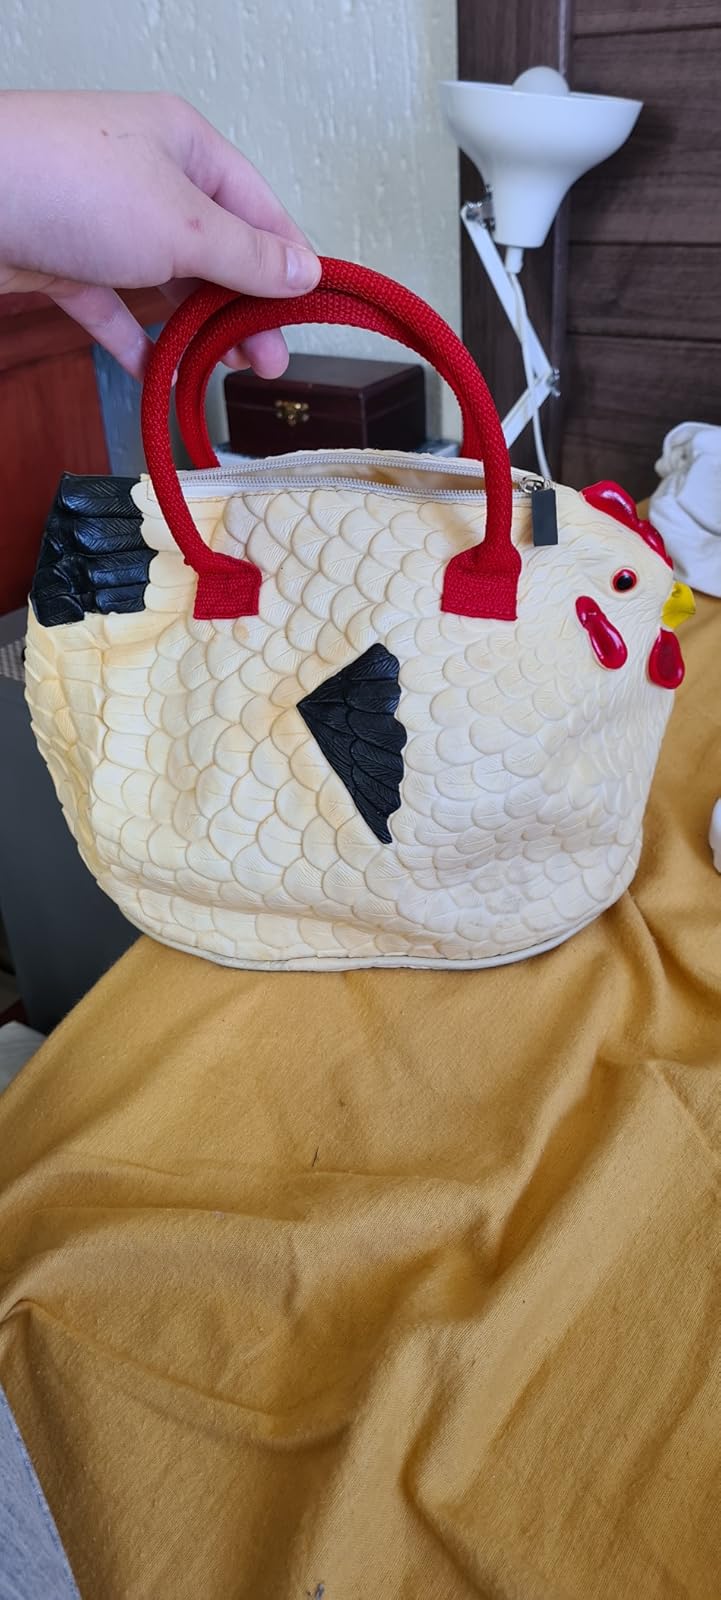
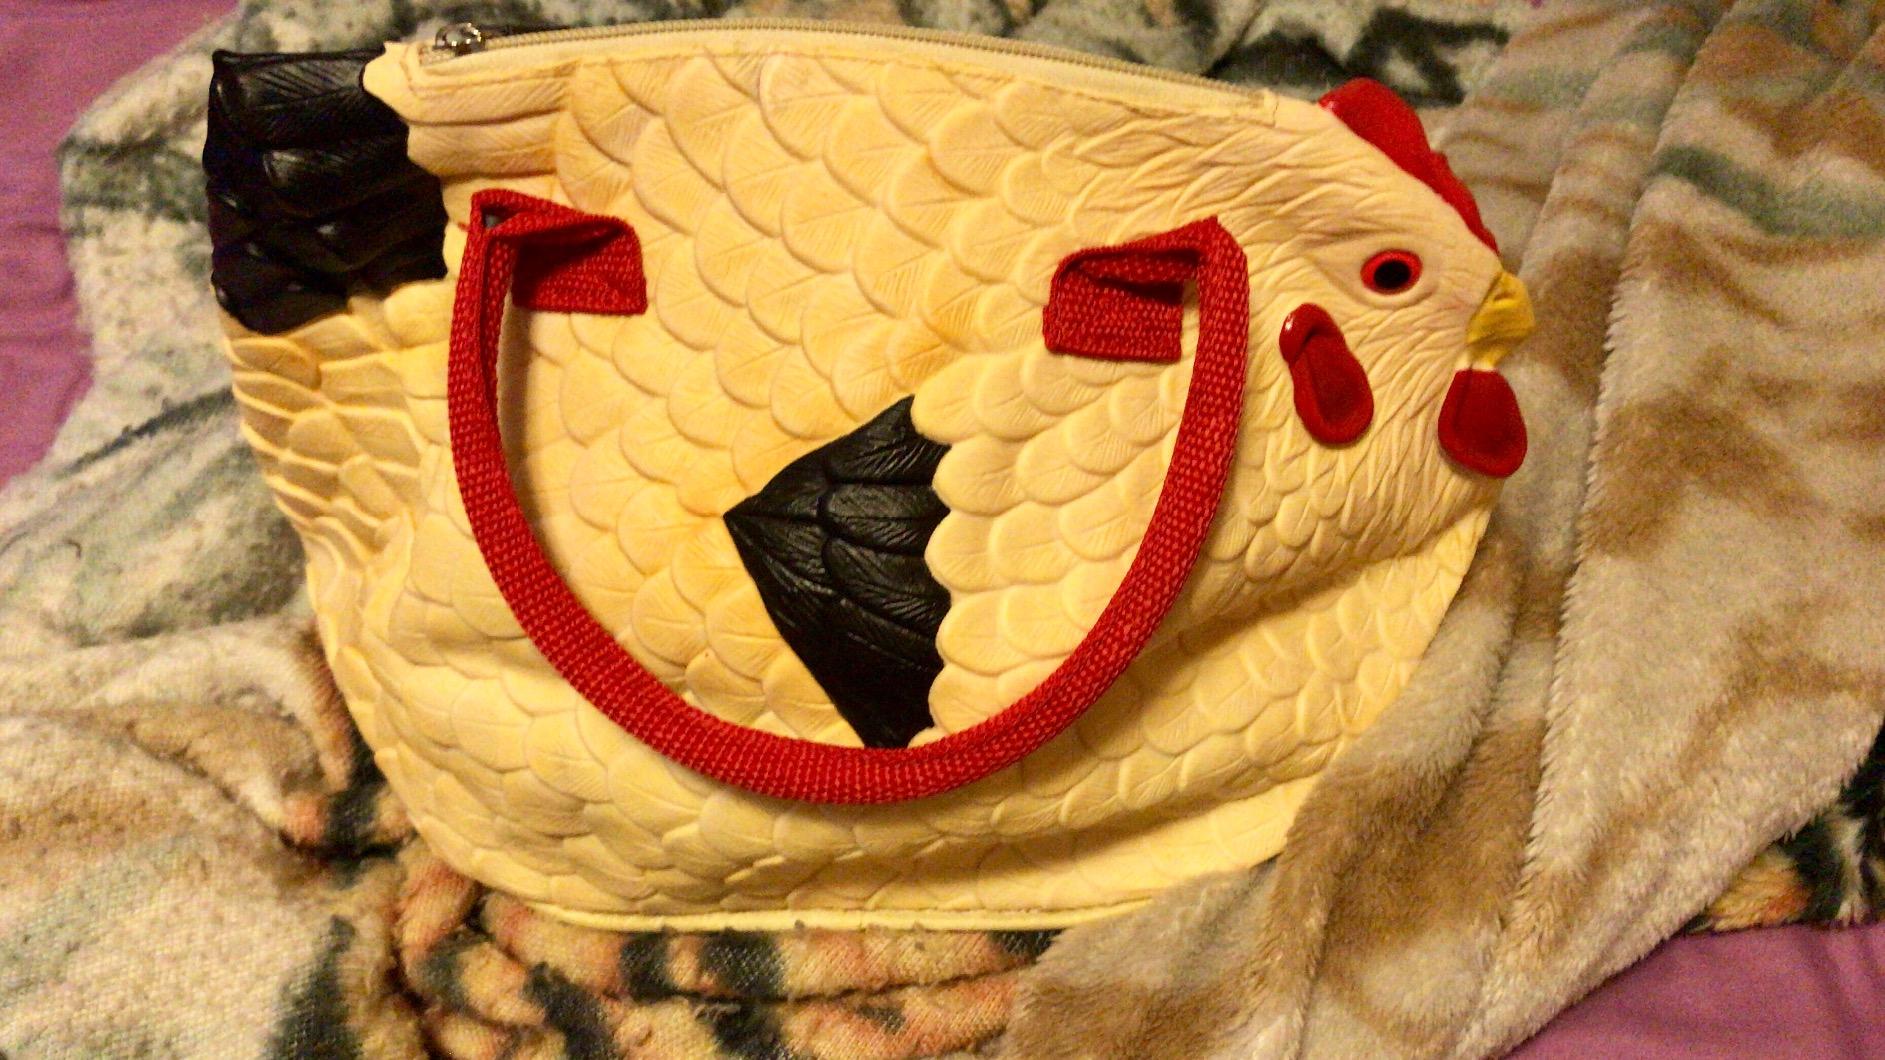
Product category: accessories_handbag
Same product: yes